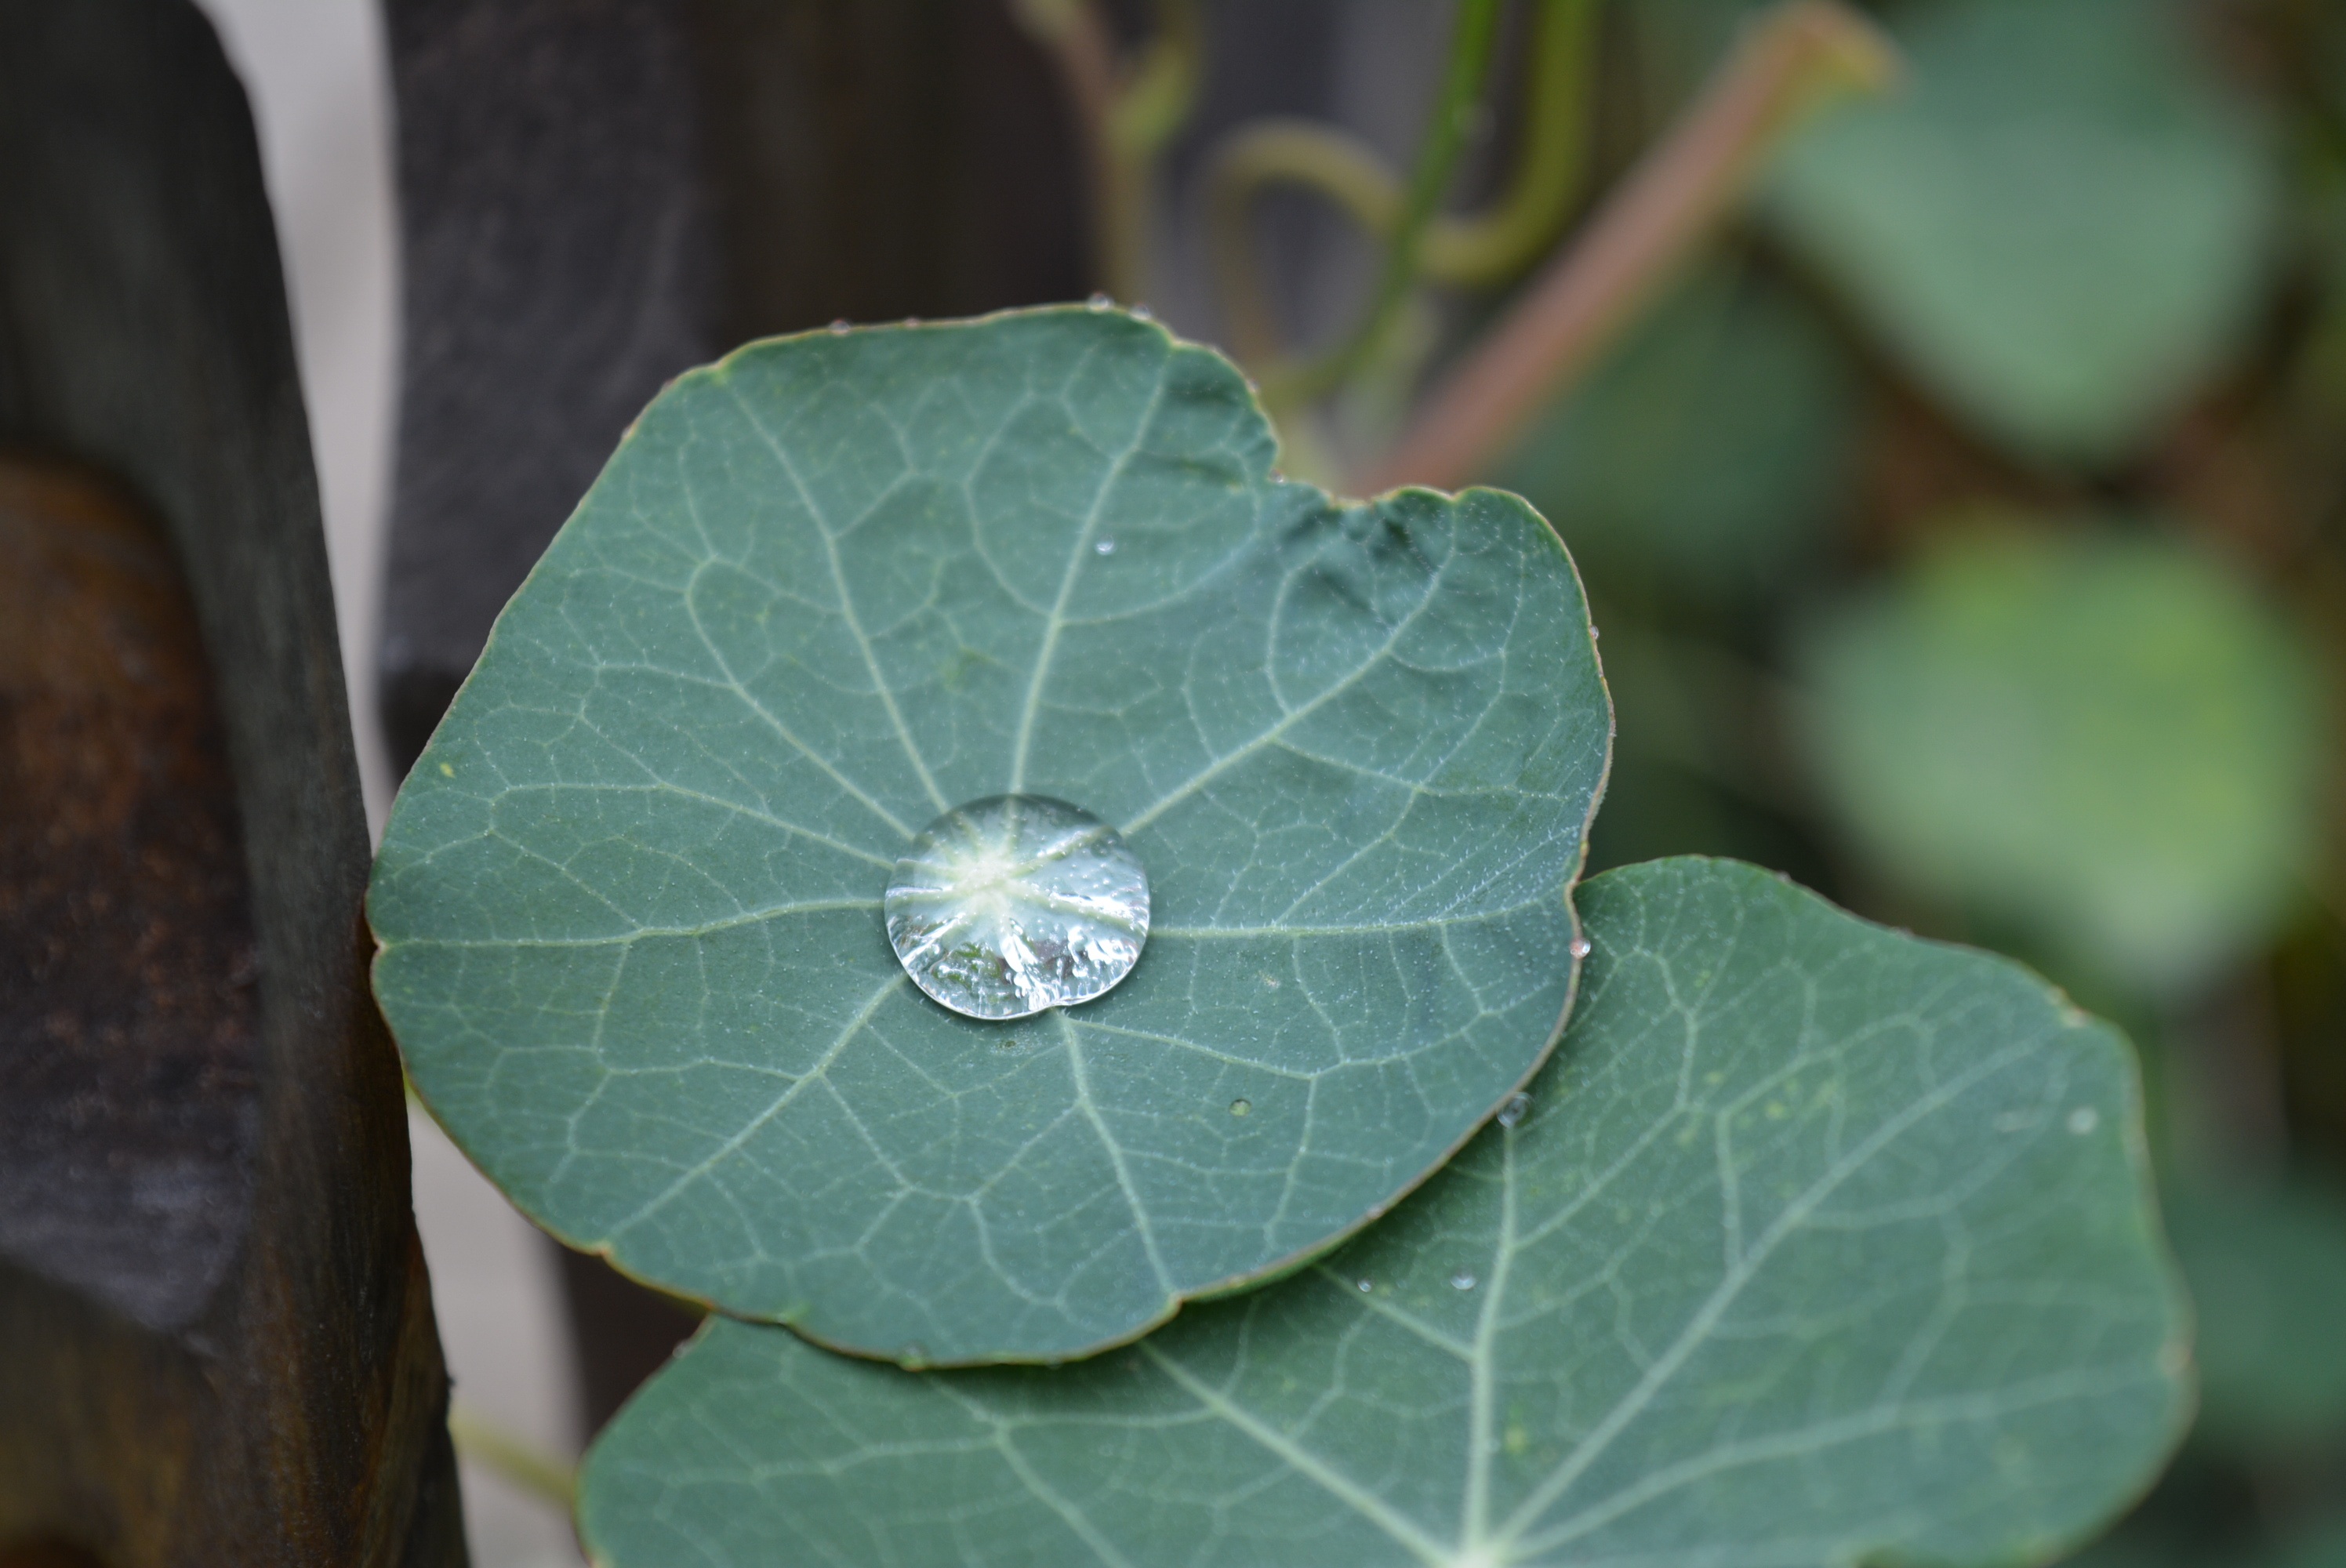
plant, leaf, flower, green, botany, flora, drip, pearl, drop of water, flowering plant, annual plant, land plant